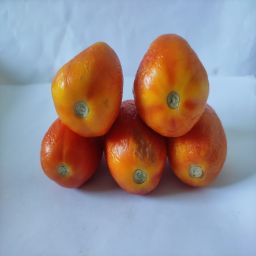
Crop: Tomato
Quality: Old